Jeremy Gallon

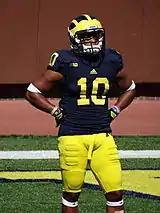
Gallon in Sept. 2012

In June 2008, Gallon announced his commitment to the University of Michigan. He enrolled at Michigan in the fall of 2009, but he did not see action as a redshirt during the 2009 football season. In 2010, Gallon made his debut for the Wolverines as a redshirt freshman. He led the 2010 Michigan Wolverines with 27 kickoff returns for 589 yards, an average of 21.8 yards per return. He also led the team with 10 punt returns for 43 yards, an average of 4.3 yards per return. He also caught two passes for 25 yards and a touchdown against Bowling Green in September 2010.